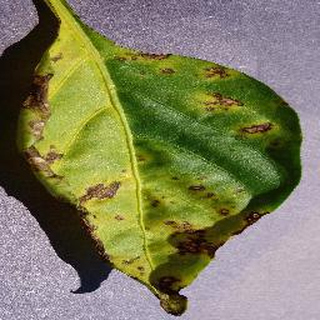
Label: bell_pepper_bacterial_spot